Crisis accommodation

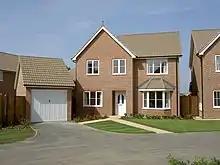
Housing accommodation services for homeless people.

Crisis accommodation has been an importance everywhere and it is due to various causes of homelessness. The major causes of homelessness and providing crisis accommodation are due to: